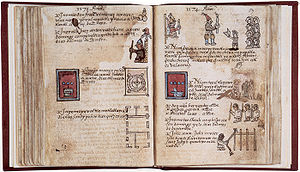
Mexicansk kunst / Kolonitiden, 1521–1821 / Galleri
Udviklingen af mexicansk billedkunst kan opdeles i pre-hispanisk mesoamerikanske æra, kolonitiden og perioden efter Mexicos uafhængighedskrig.